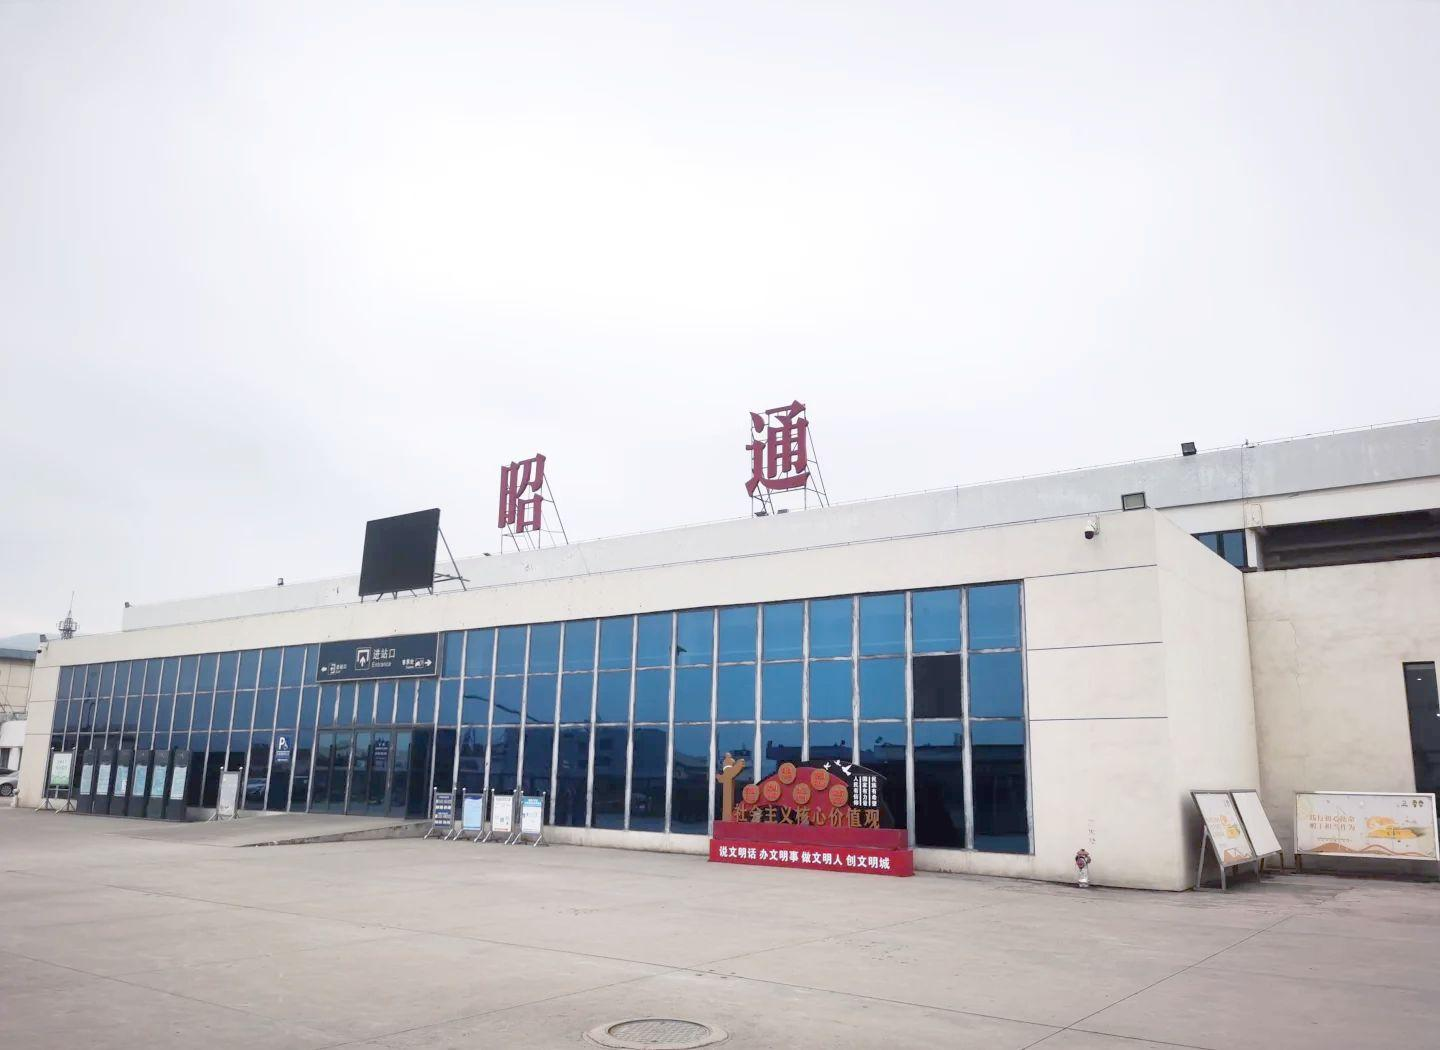
地标名称：昭通站
所在城市：昭通市·昭阳区